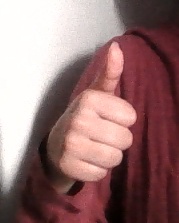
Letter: aleff